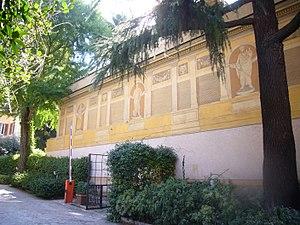
La villa Casati est un bâtiment de Rome, situé dans le Rione XVII-Sallustiano.